Ludlow

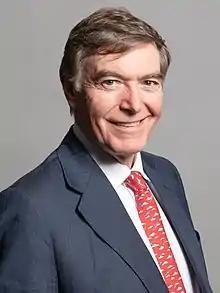
Philip Dunne, 2020

The town has regularly been held in high esteem by academics and commentators in the areas of urbanism and architecture. Ludlow was winner of "The Great Town Award" (UK & Ireland) from The Academy of Urbanism in 2007. The first episode of the BBC television series "Town", in which geographer Nicholas Crane examines the great towns of the United Kingdom, focused solely on Ludlow for the hour-long documentary. Ludlow also was one of the "Six English Towns", a 1977 television programme by architectural historian Alec Clifton-Taylor.